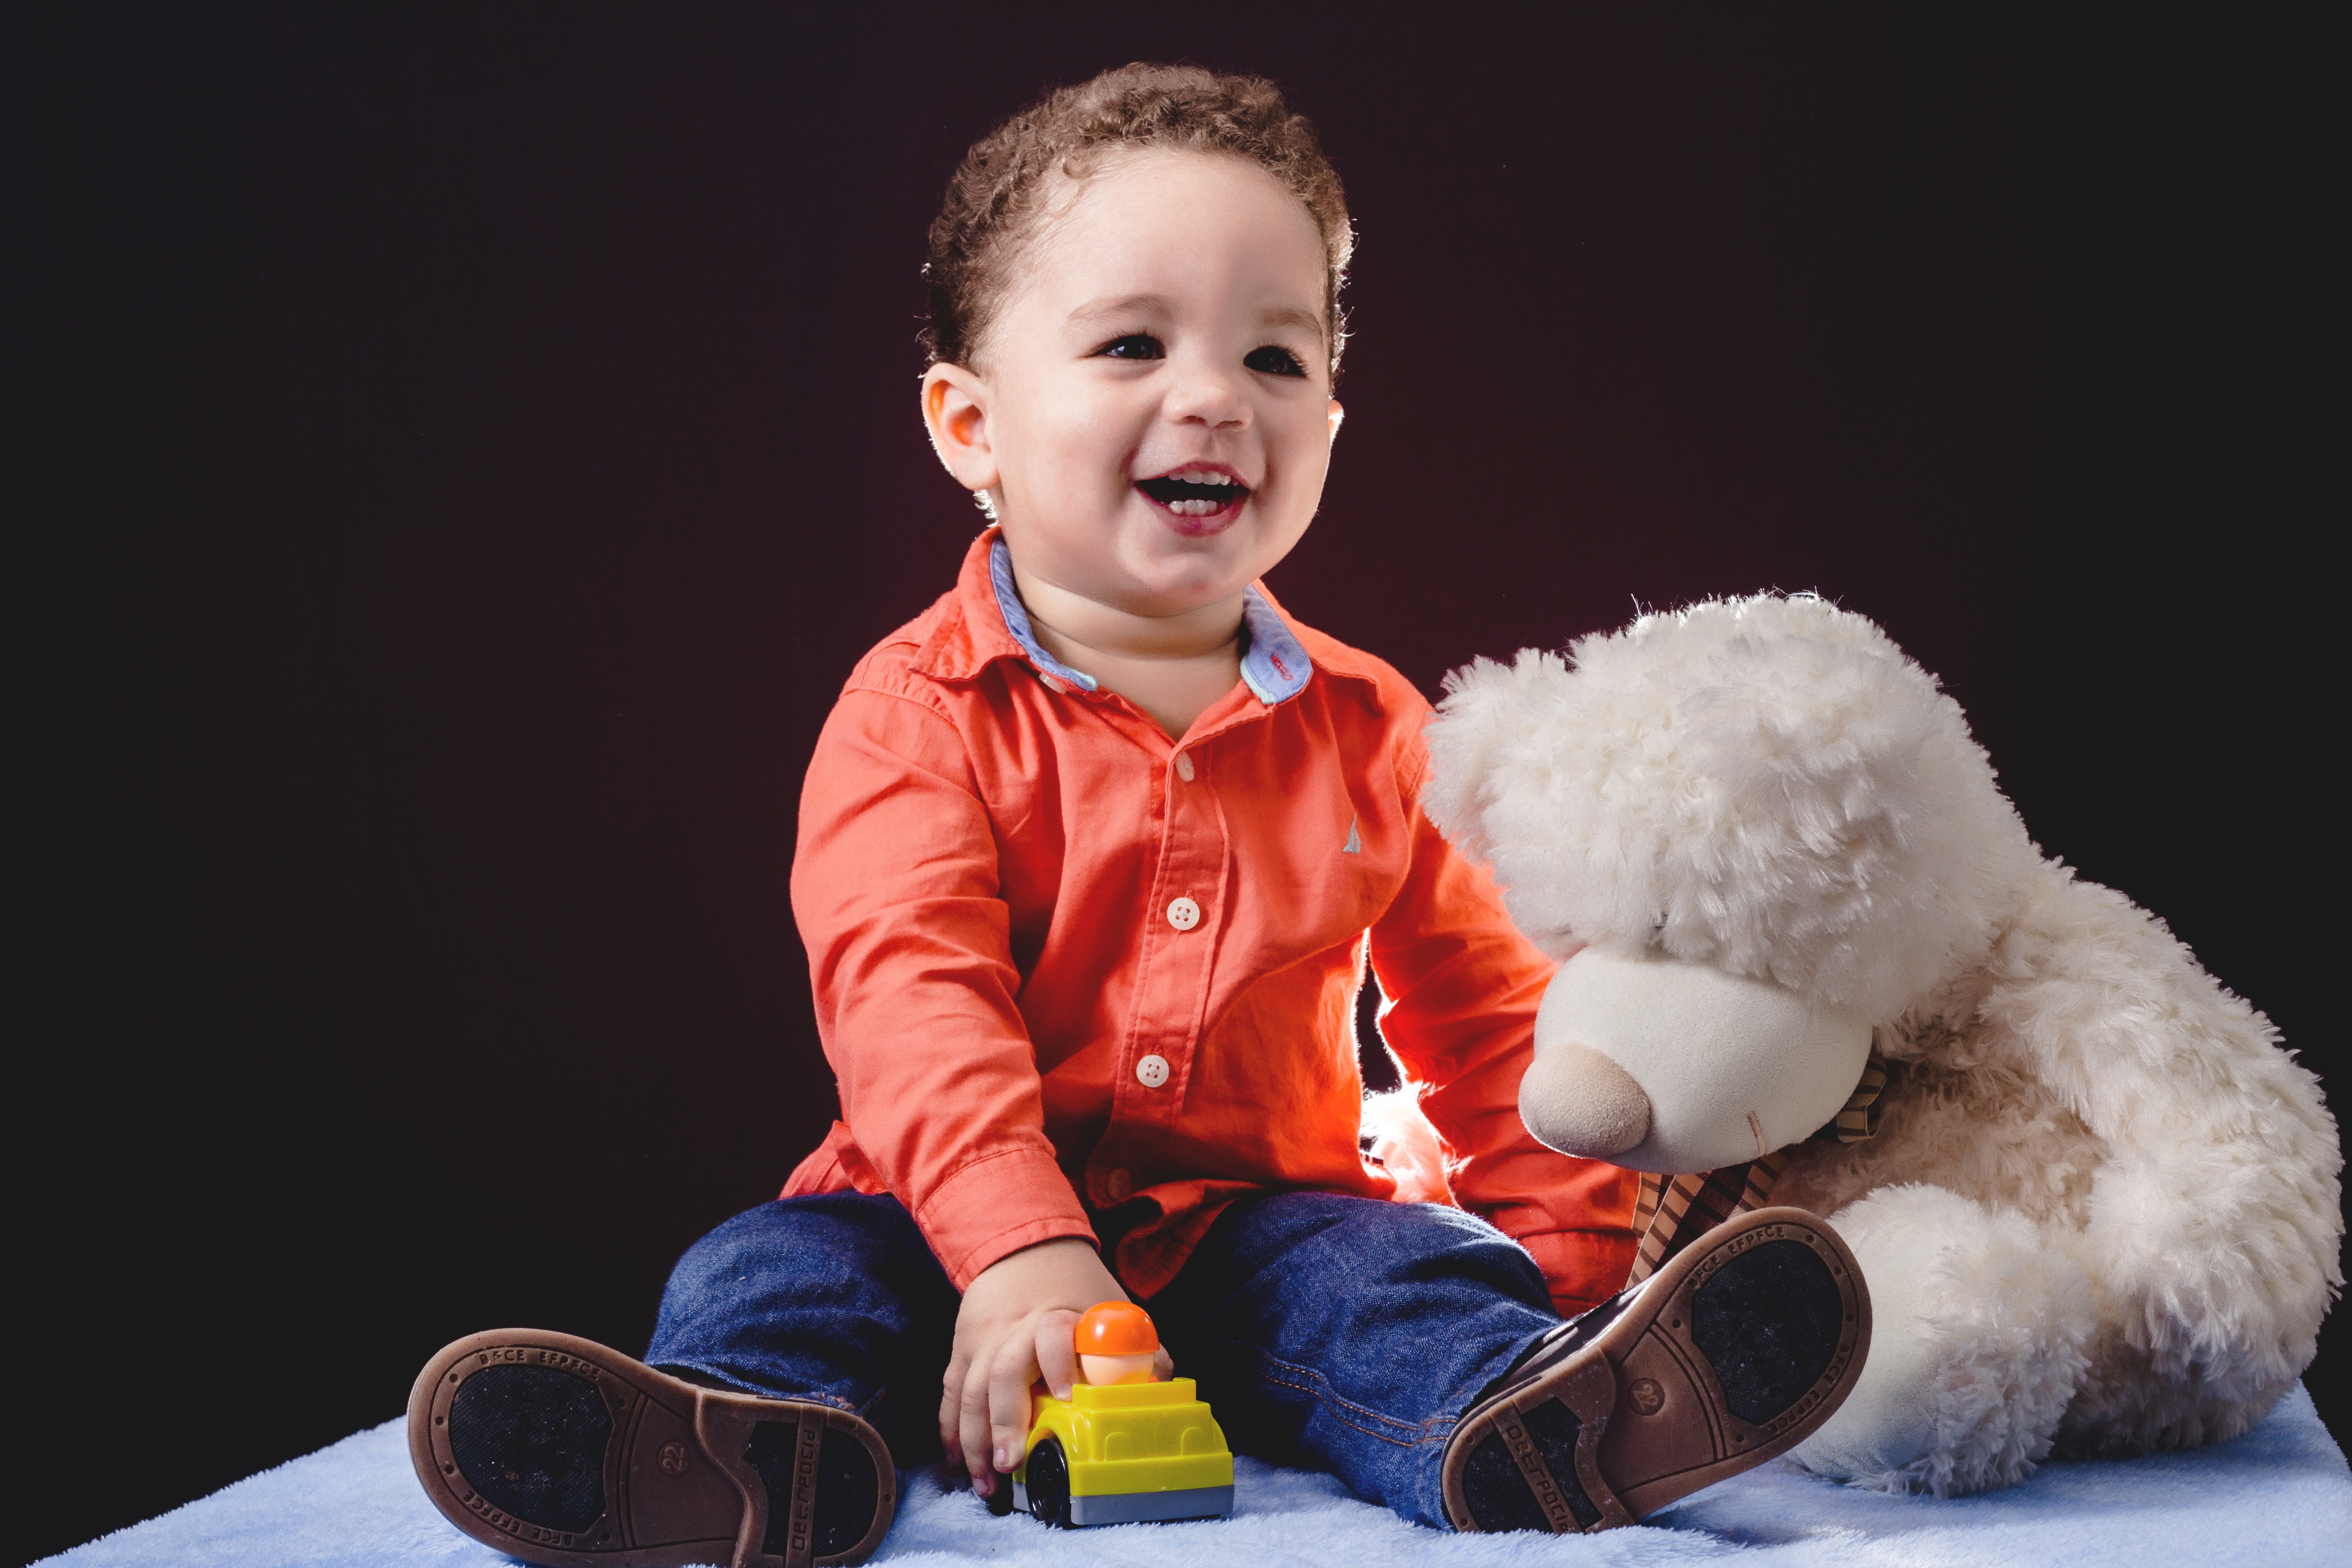
person, girl, play, sitting, natural, small, kiss, child, smile, son, face, happy, toddler, new born, brothers, teddy, nene, bebe, alegre, male and female, mami, breast arms, apludiendo, nieto, infante, human positions